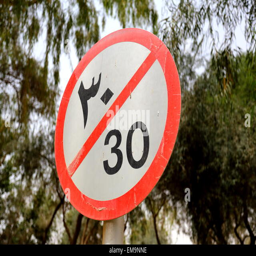
a sign with numerals giving a speed limit of kilometres a hour